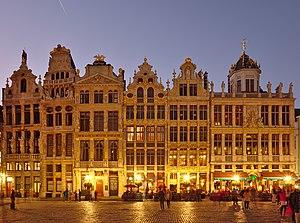
La Grand-Place, Grand Place ou Grand'Place est la place centrale de la ville belge de Bruxelles.